Adele Spitzeder

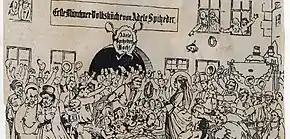
Caricature of Spitzeder opening one of her soup kitchens, from the "Münchner Neueste Nachrichten"

Spitzeder cultivated an image of a resolute, pious woman concerned for the public welfare. During banking hours at her house in Schönfeld Street she was often seen sitting on an elevated leather chair in the middle of her banking office wearing a red nightgown and a cross around her neck, demonstratively signing notes for the money she received. In the halls of the building, cutouts of the negative articles from the "Münchner Neueste Nachrichten" were posted in an attempt to demonstrate that she had nothing to fear from such coverage. The long lines of waiting customers were often entertained by musical groups playing outside the bank and she provided free meals and drinks at the tavern "Wilhelm Tell" next door. She only allowed deposits after all payouts had been processed, which often took until noon, thereby creating long queues of waiting customers that enforced the impression that they should consider themselves lucky to be allowed to give her money. Customers who reached her were treated with crass and direct language, with Spitzeder telling them that she did not call them nor would she give them any securities. Her flaunted honesty combined with her demonstrative warnings and the focus on entertaining her customers served to enhance her standing with the common people.